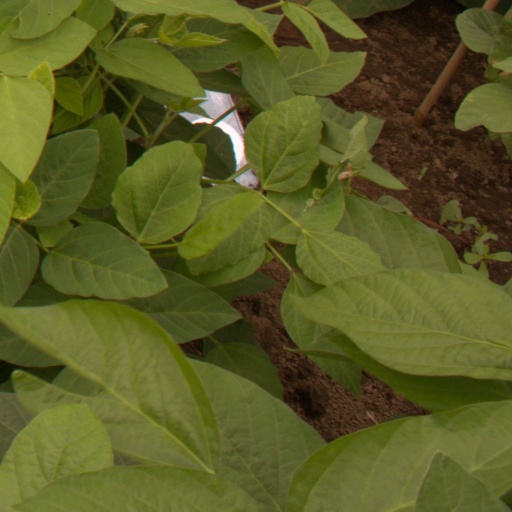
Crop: soybean